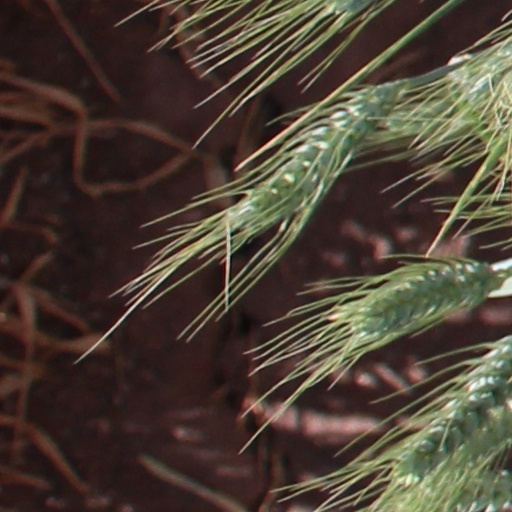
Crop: wheat